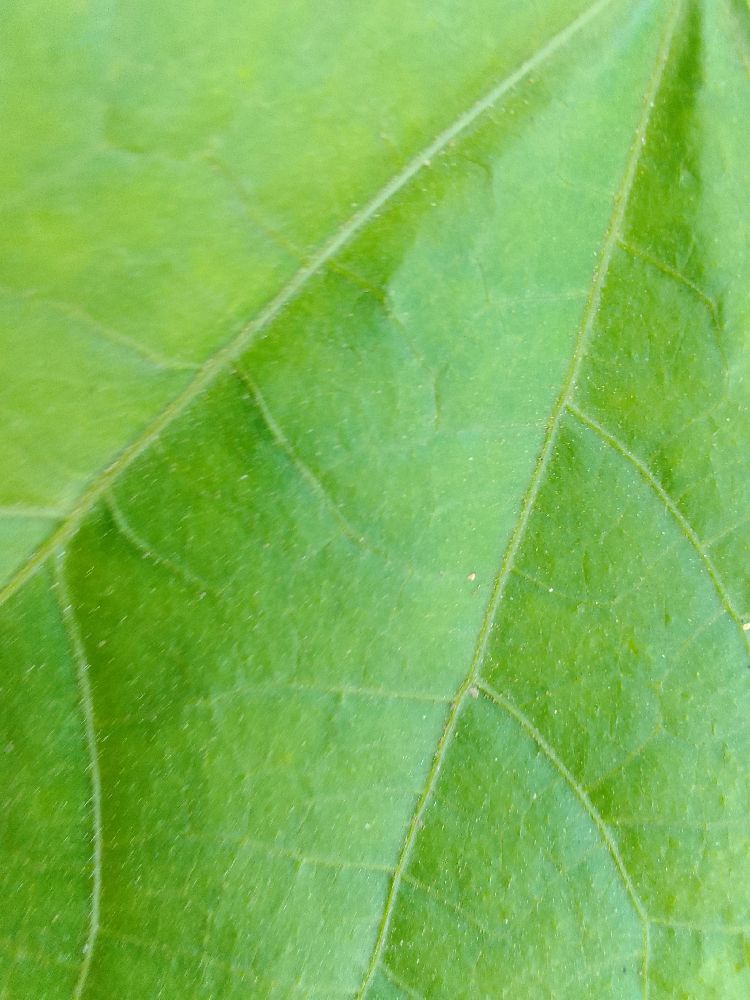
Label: healthy